Mesocoelopodinae

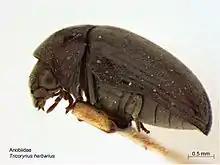
"Tricorynus herbarius"

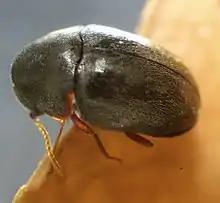
"Mesocoelopus niger"

Mesocoelopodinae is a subfamily of death-watch and spider beetles in the family Ptinidae. There are at least 4 genera and 100 described species in Mesocoelopodinae.